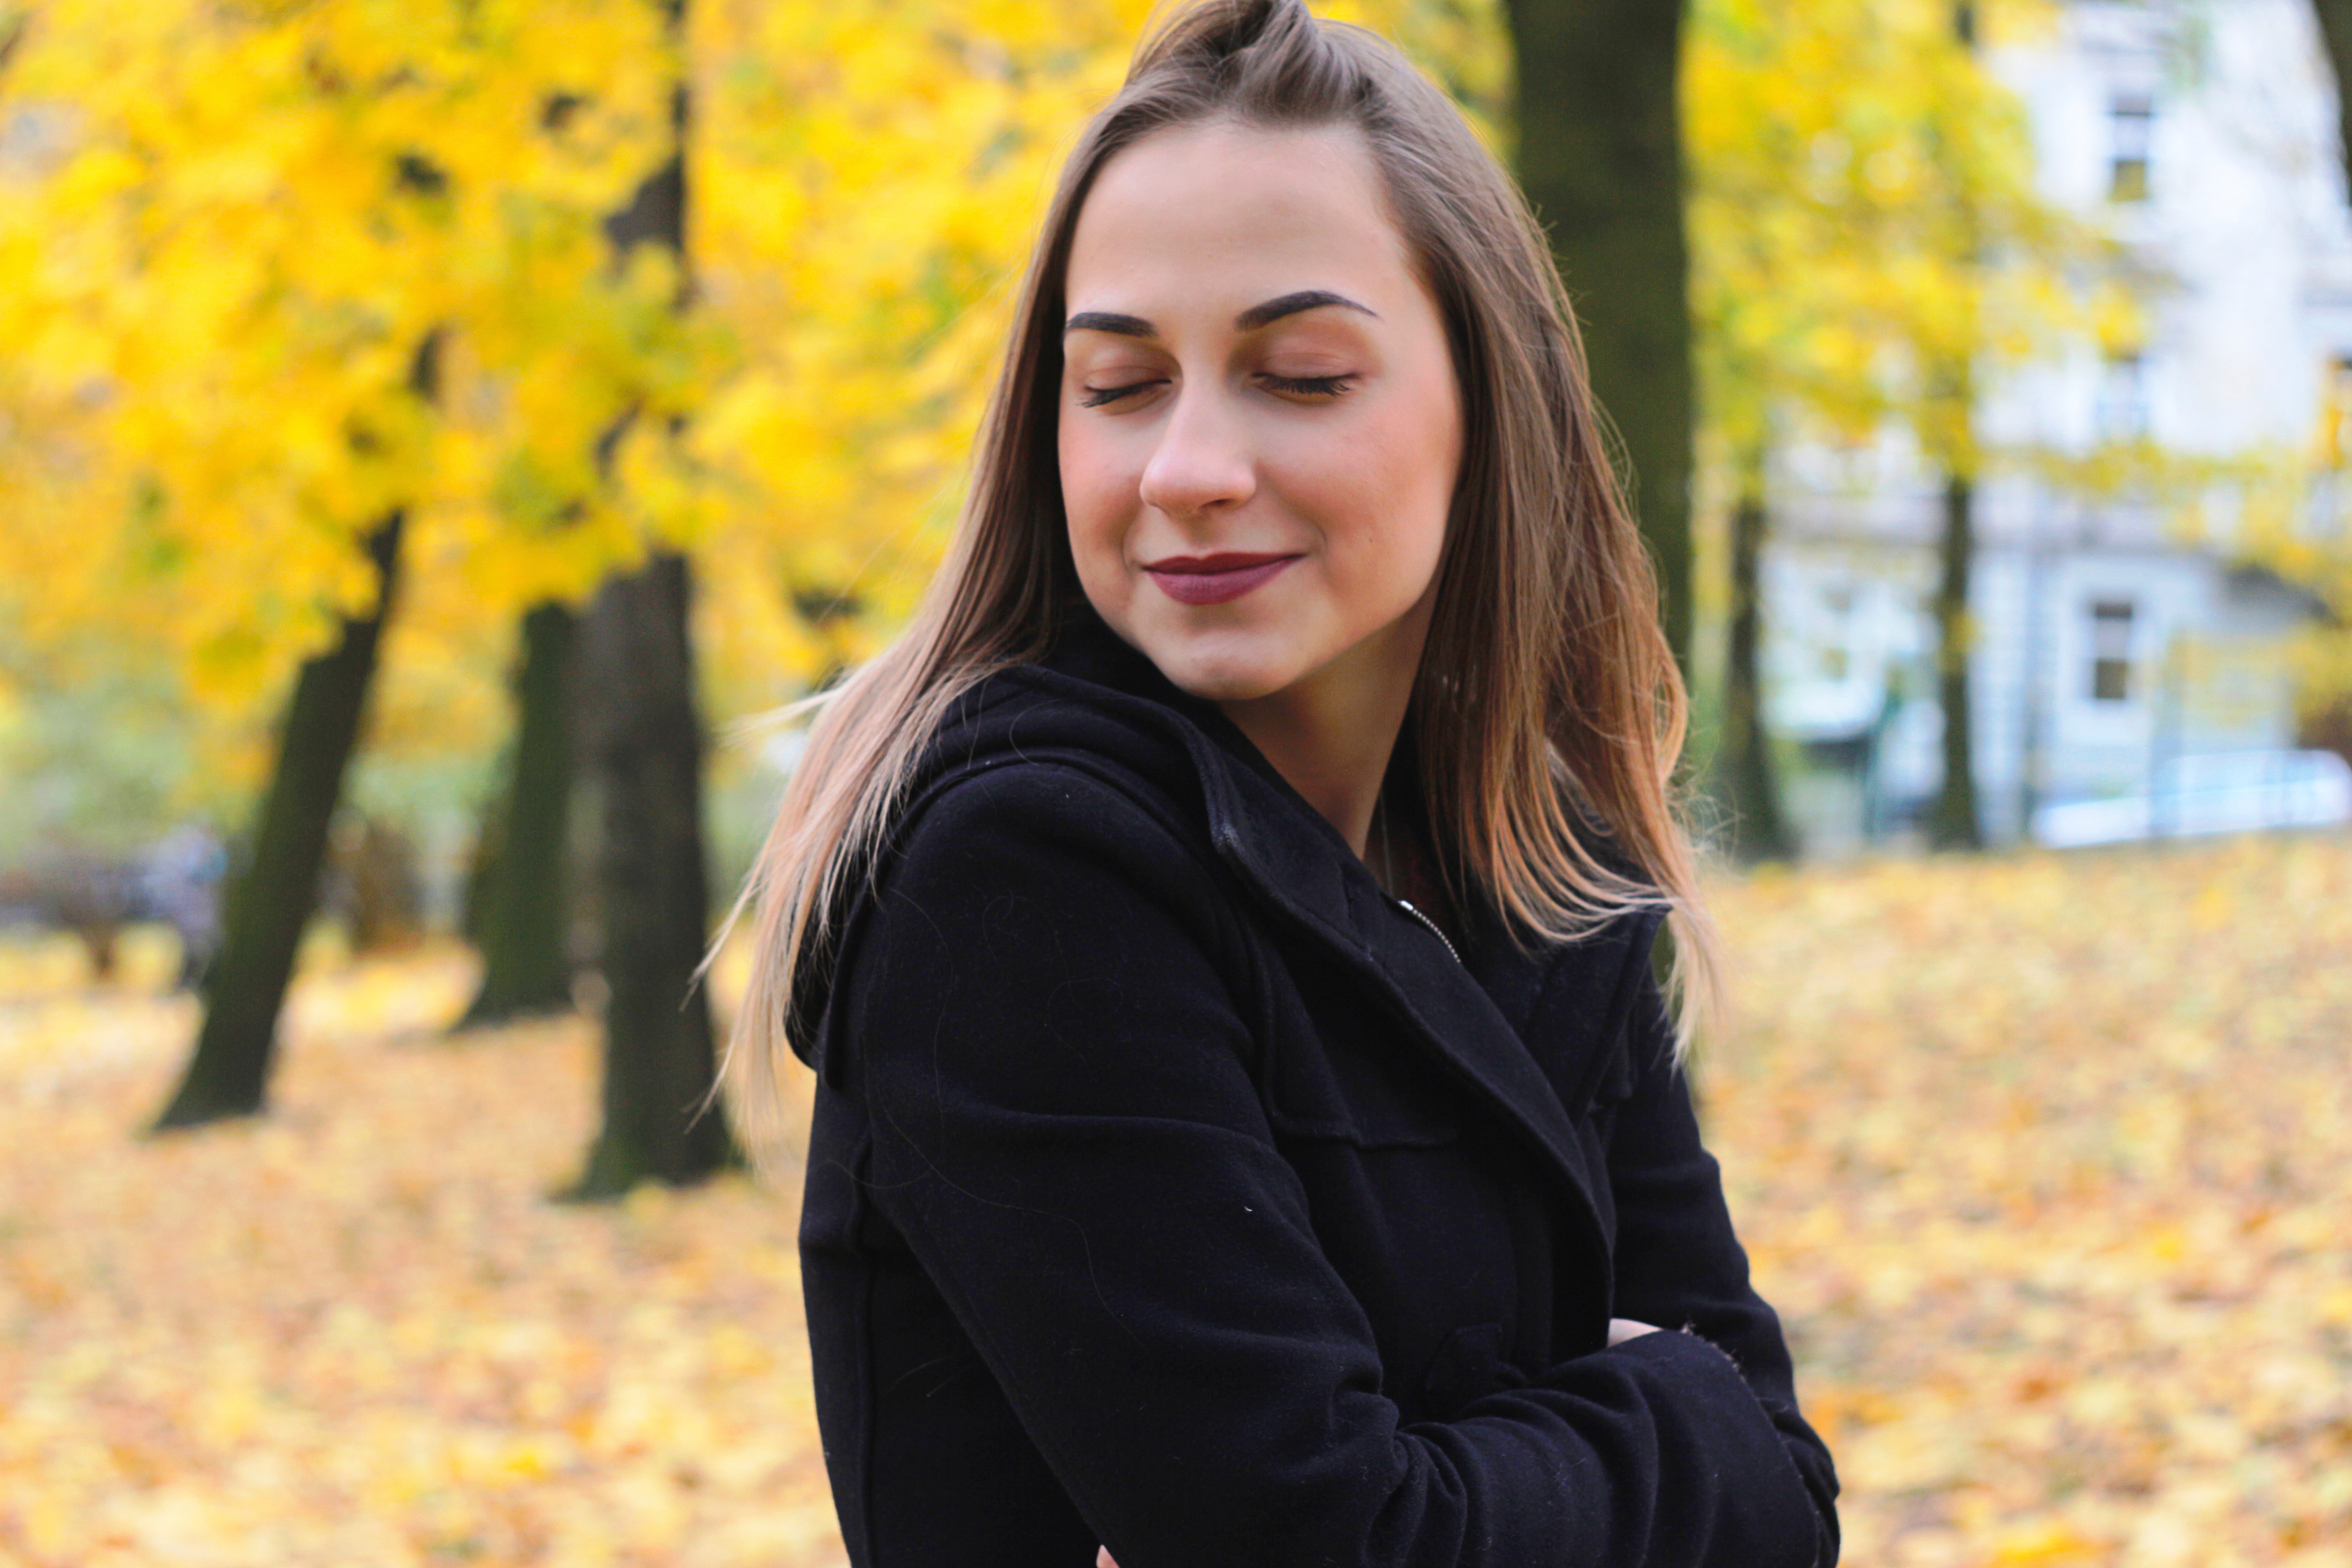
person, girl, woman, photography, flower, portrait, model, spring, autumn, fashion, yellow, lady, season, smile, dress, beauty, photo shoot, portrait photography